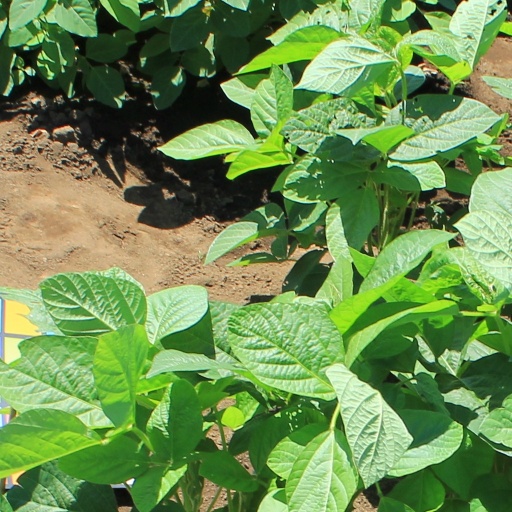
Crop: soybean